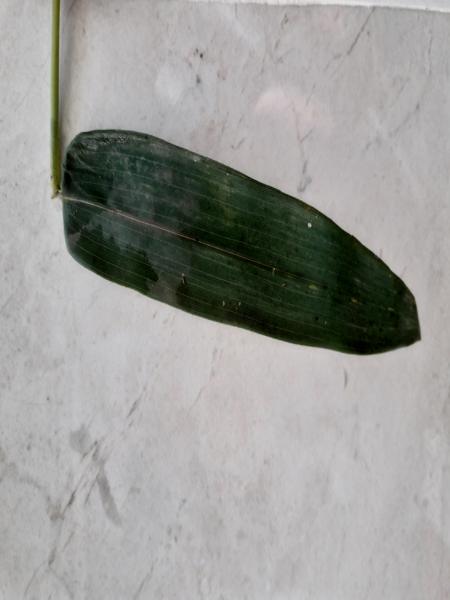
Plant: Bamboo